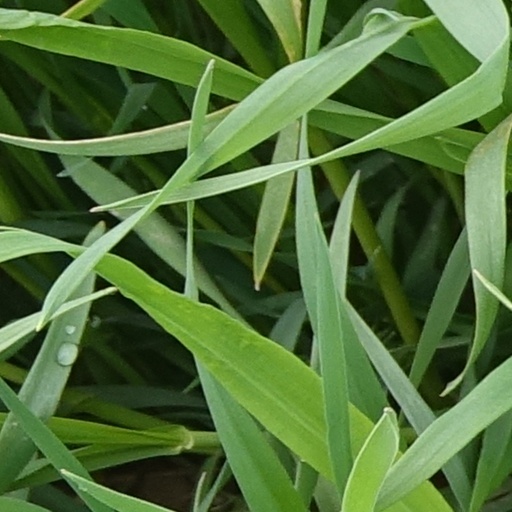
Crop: wheat